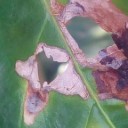
Label: Miner